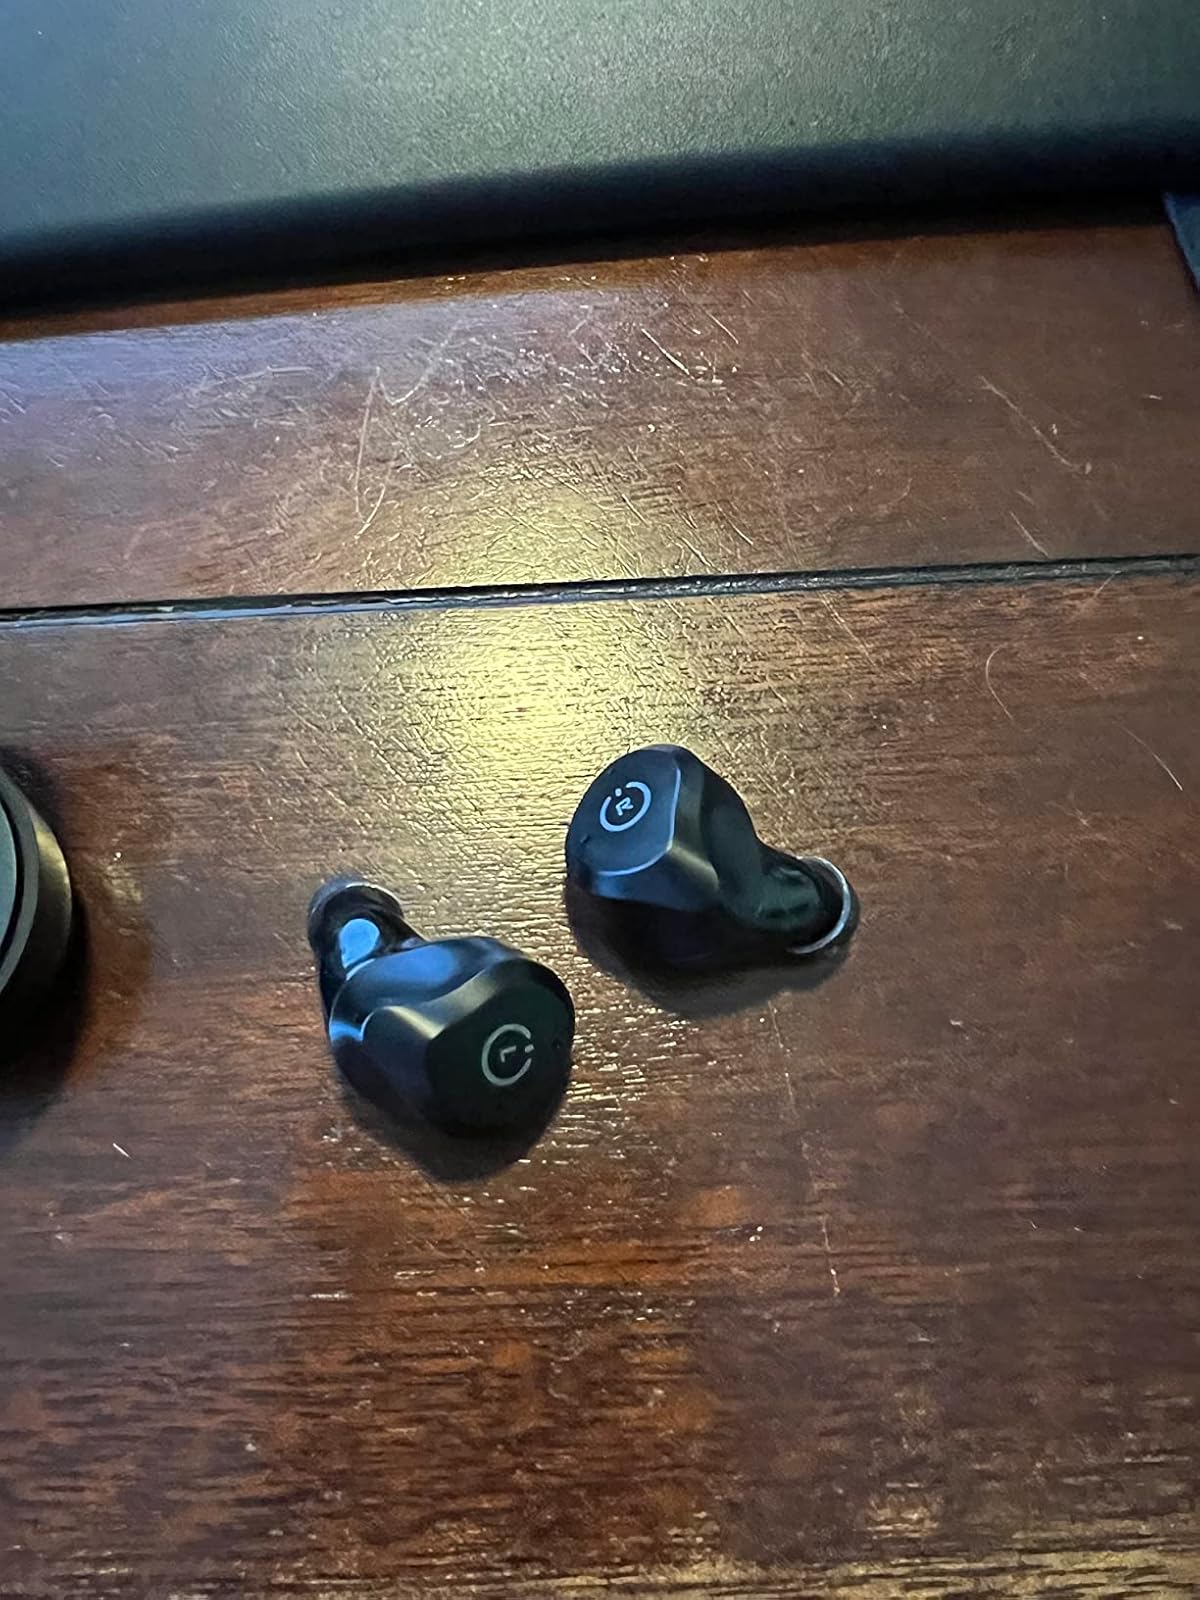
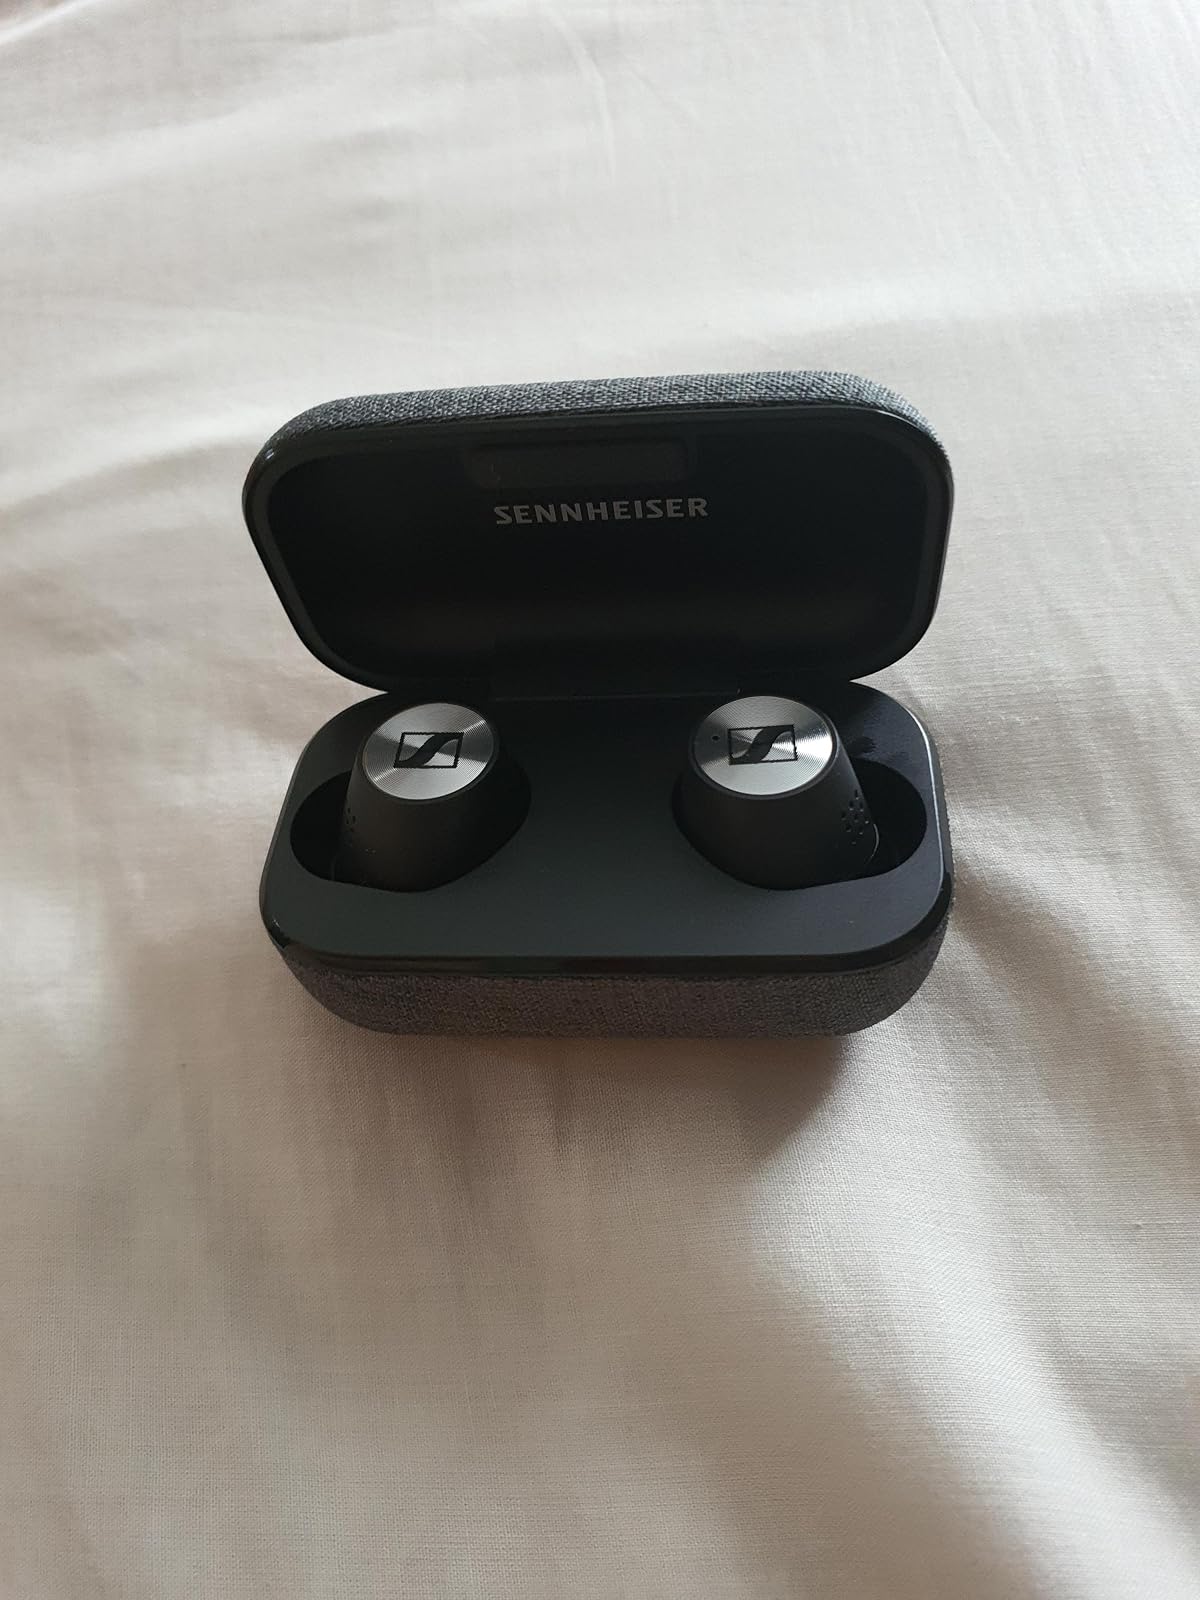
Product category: earbuds
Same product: no